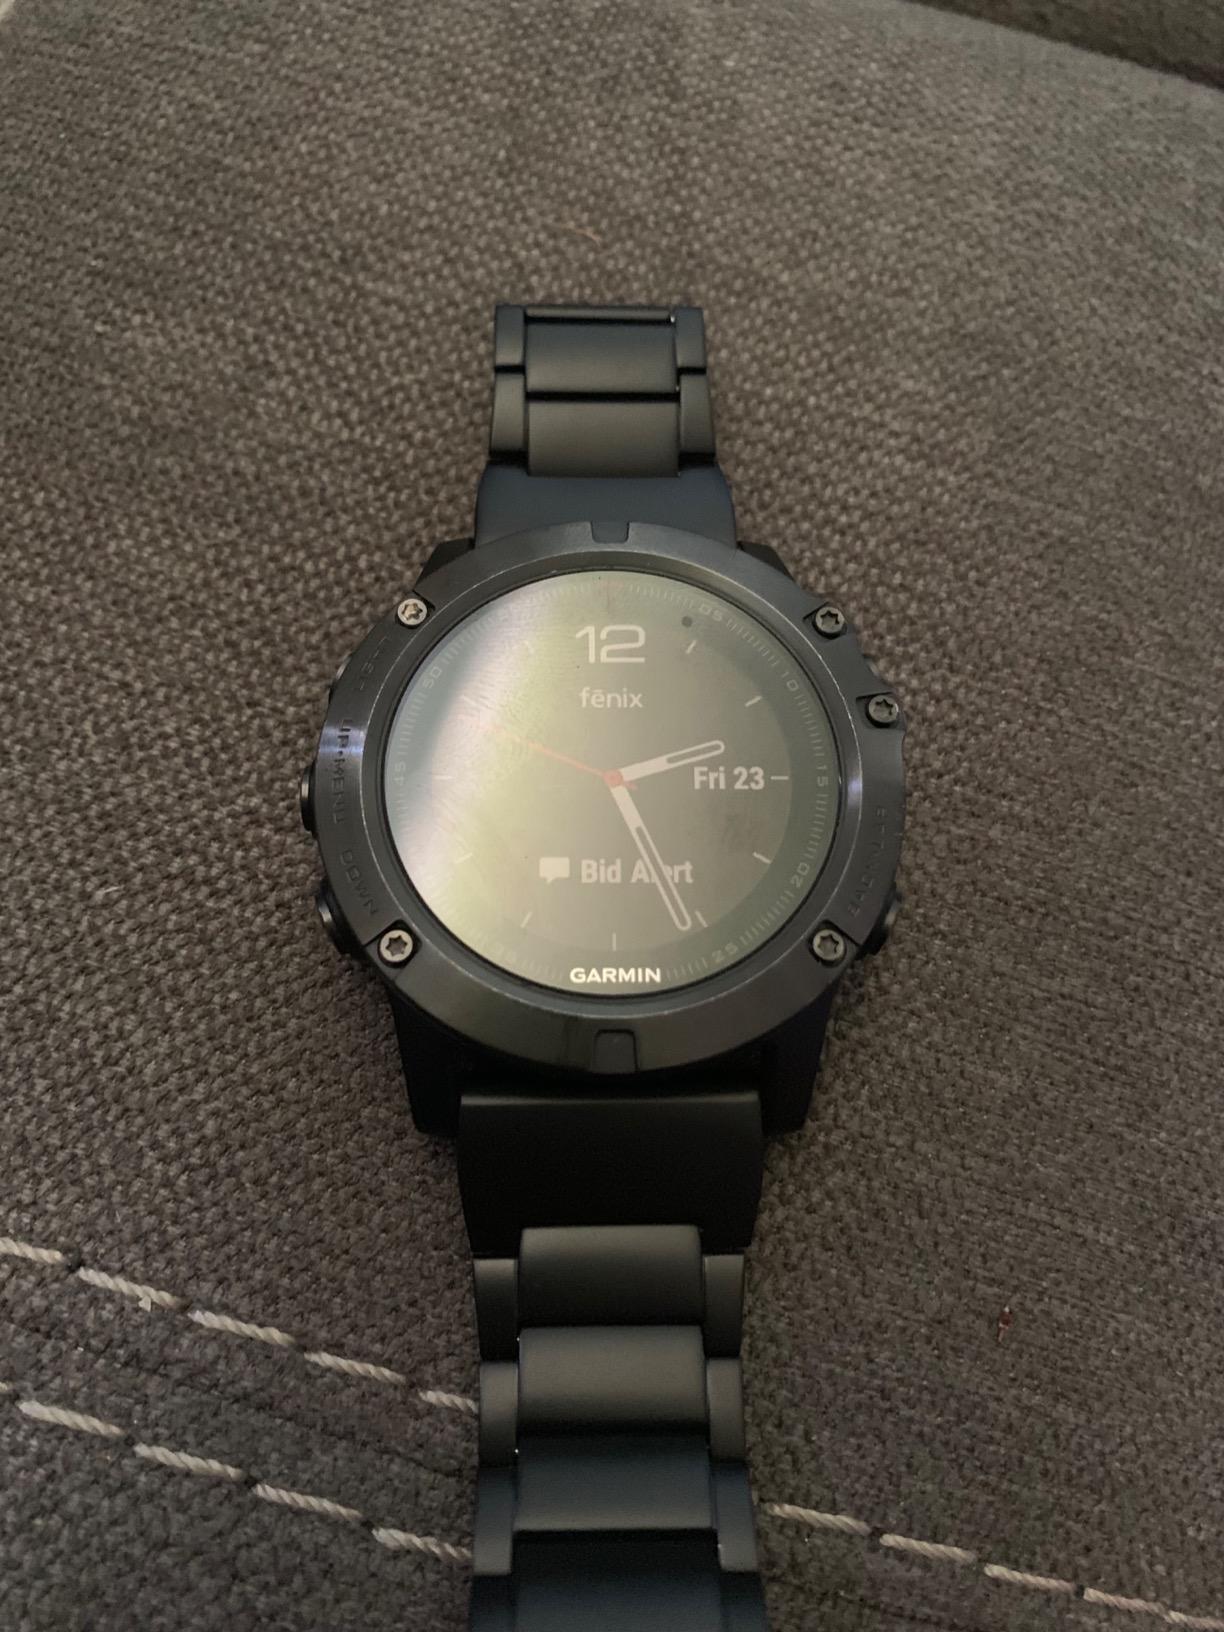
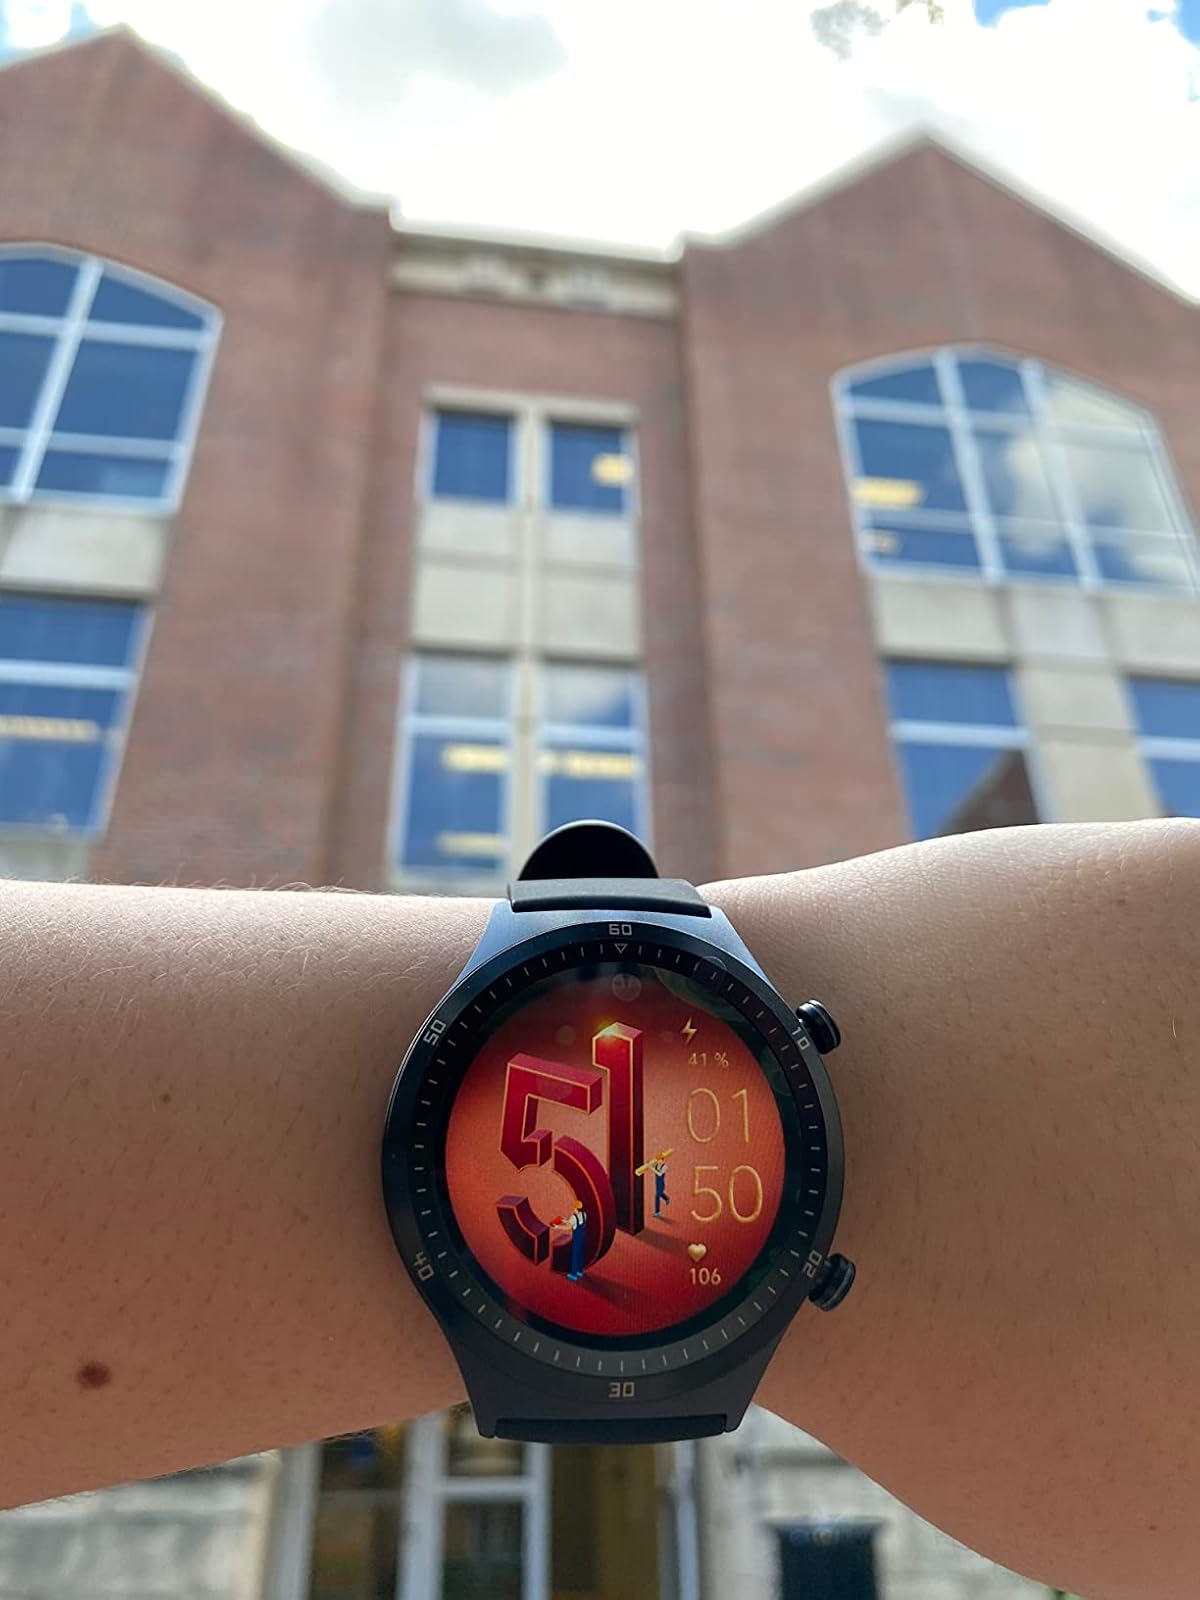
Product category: smartwatch
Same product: no